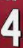
Number: 4